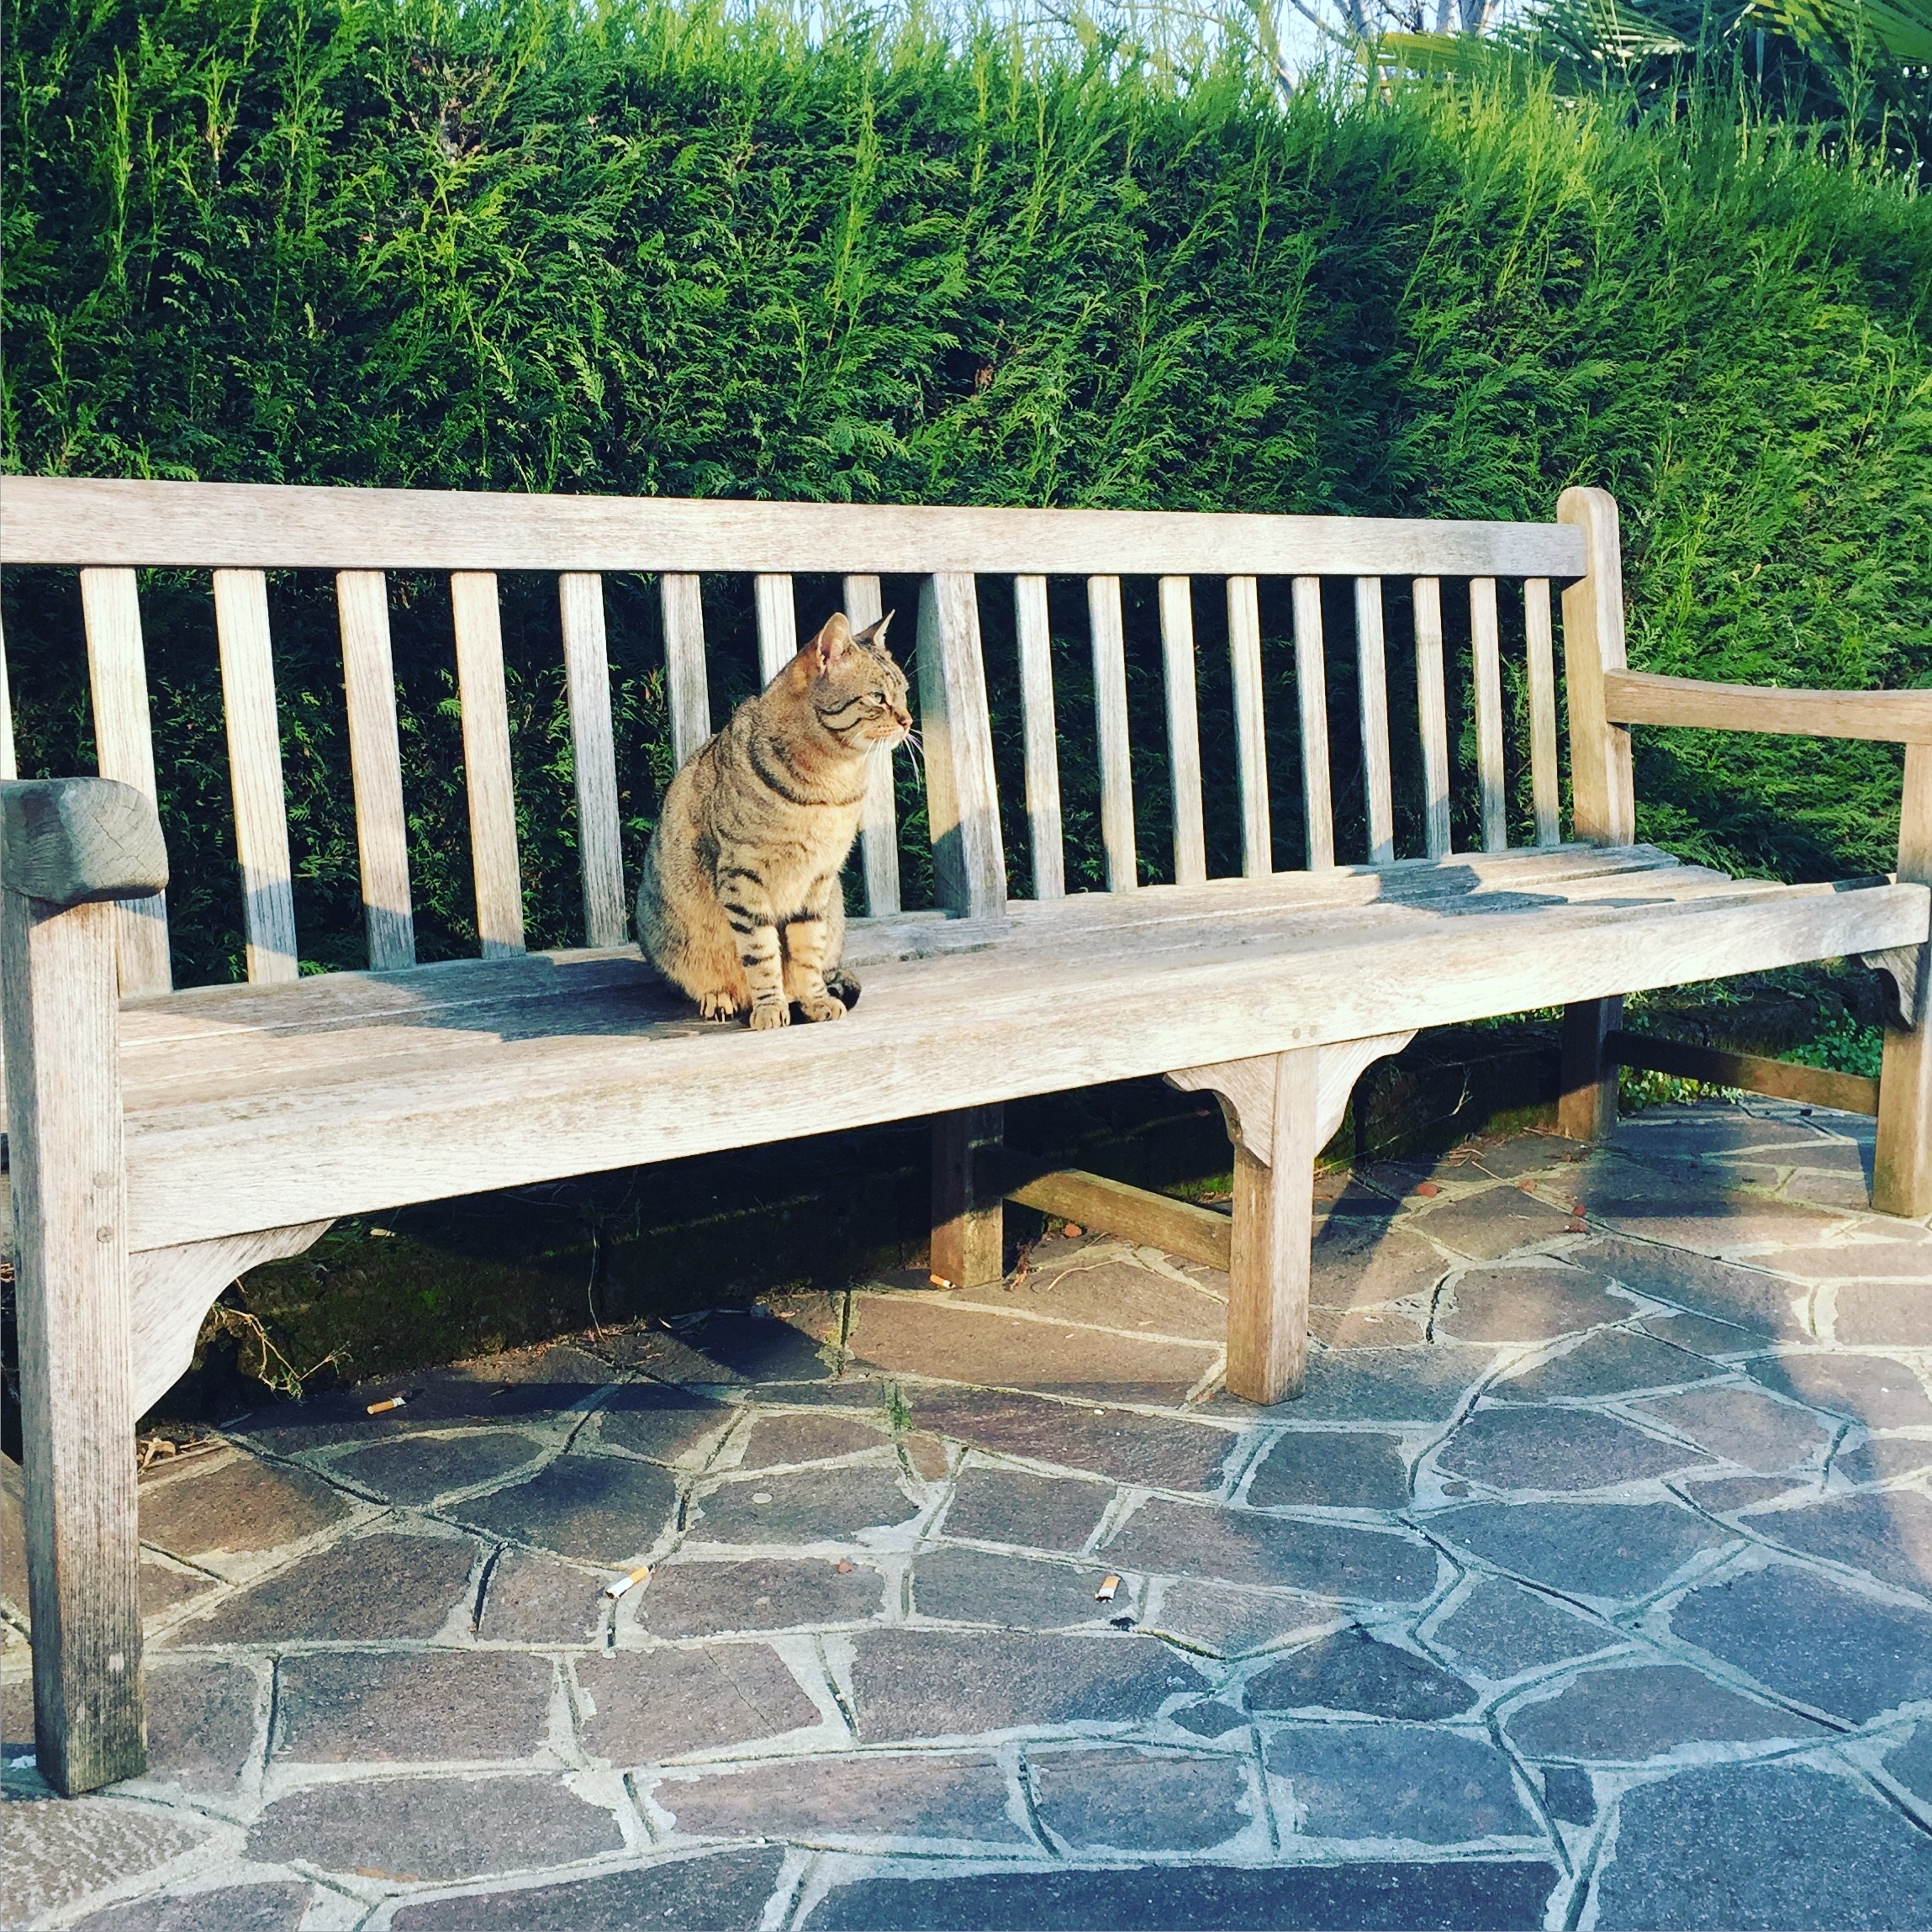
table, wood, bench, floor, solitude, cat, sitting, backyard, furniture, outdoor furniture, outdoor structure, studio couch, wooden seat